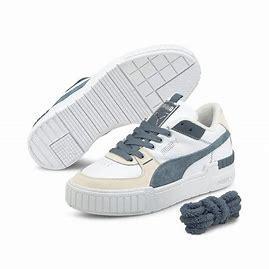
Brand: Puma
Model: Cali